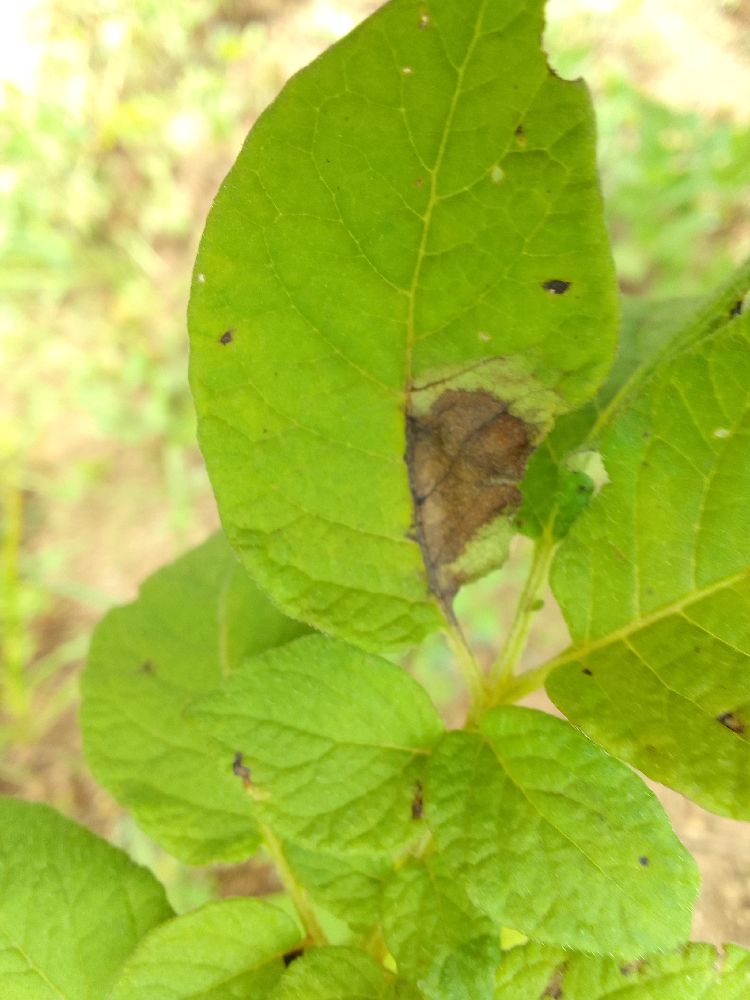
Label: Late blight